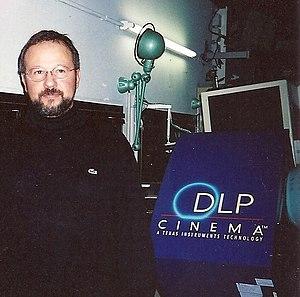
Le cinéma numérique désigne la production et la diffusion d'œuvres cinématographiques à partir d'un format numérique professionnel normalisé et sécurisé par des normes internationales ISO. Les longs métrages peuvent être distribués sur support physique ou par satellite et réseaux de télécommunication. Ils sont projetés au moyen d'un projecteur cinéma numérique calibré en colorimétrie et en luminance, et couplé à un serveur de contenus professionnels sécurisés. Ces contenus cinéma numérique sont des fichiers DCP stockés sur disques durs dans le serveur, ils remplacent le film argentique.
Le Cinéma numérique ambulant est un réseau international d'associations installées en Afrique et en Europe qui crée et gère des unités mobiles de projection cinéma numérique à destination des régions enclavées ou des populations défavorisées.
Cet article retrace les grandes étapes qui jalonnent l'histoire technique du cinéma.
Le cinéma est un art du spectacle. En français, il est couramment désigné comme le « septième art », d'après l'expression du critique Ricciotto Canudo dans les années 1920. L’art cinématographique se caractérise par le spectacle proposé au public sous la forme d’un film, c’est-à-dire d’un récit, véhiculé par un support qui est enregistré puis lu par un mécanisme continu ou intermittent qui crée l’illusion d’images en mouvement, ou par un enregistrement et une lecture continus de données informatiques. La communication au public du spectacle enregistré, qui se différencie ainsi du spectacle vivant, se fait à l’origine par l’éclairement à travers le support, le passage de la lumière par un jeu de miroirs ou/et des lentilles optiques, et la projection de ce faisceau lumineux sur un écran transparent ou opaque, ou la diffusion du signal numérique sur un écran plasma ou à led. Au sens originel et limitatif, le cinéma est la projection en public d’un film sur un écran. Dès Émile Reynaud, en 1892, les créateurs de films comprennent que le spectacle projeté gagne à être accompagné par une musique qui construit l’ambiance du récit, ou souligne chaque action représentée.